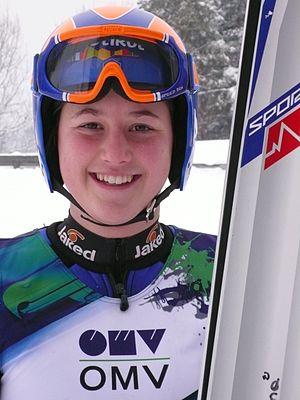
Simona Senoner, à la Coupe continentale féminine de saut à ski à Villach le 12 février 2010.
Simona Senoner est une spécialiste italienne du saut à ski.